Eaton Faning

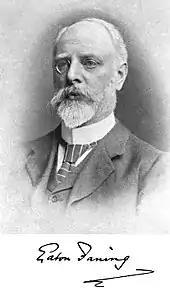
Faning in 1901

Joseph Eaton Faning (20 May 1850 – 28 October 1927), known as Eaton Faning, was an English composer and teacher. The son of a music teacher, he became the organist of a church at the age of twelve. He attended the Royal Academy of Music, where his teachers included Arthur Sullivan. He was an outstanding student, winning many awards. He joined the staff of the Academy in 1874 and later taught at the Guildhall School of Music, the Royal College of Music and Harrow School.